Abram Ackerman House

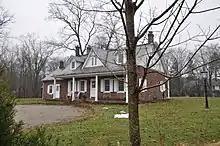
Abram Ackerman House in 2018

The Abram Ackerman House is a historic stone house located at 199 East Saddle River Road in the borough of Saddle River in Bergen County, New Jersey, United States. Built in 1781, it was documented by the Historic American Buildings Survey (HABS) in 1936. The house was added to the National Register of Historic Places on January 10, 1983, for its significance in architecture and exploration/settlement. It was listed as part of the Early Stone Houses of Bergen County Multiple Property Submission (MPS) and the Saddle River MPS.